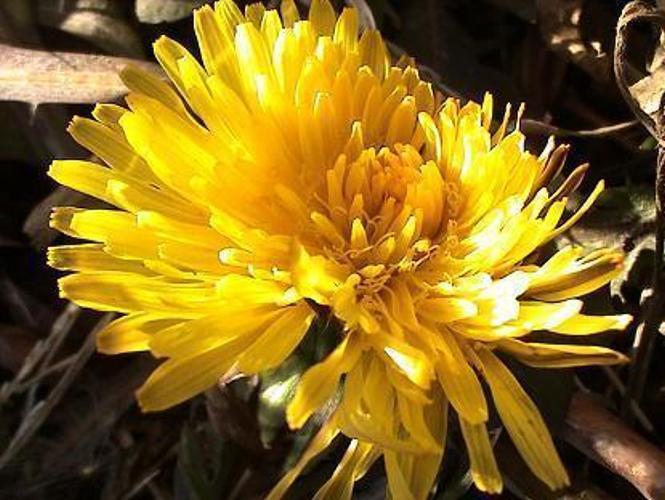
Flower: Dandelion